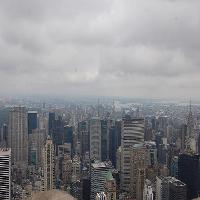
Weather: cloudy or overcast